2 Canadian Mechanized Brigade Group Headquarters and Signal Squadron

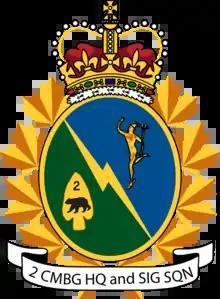

2 Canadian Mechanized Brigade Group Headquarters & Signal Squadron (2 CMBG HQ & Sig Sqn) is a Regular Force Army unit of the Canadian Forces garrisoned at Canadian Forces Base (CFB) Petawawa. The unit's parent formation is 2 Canadian Mechanized Brigade Group (2 CMBG). The squadron was housed in eight separate buildings but consolidated into one in 2011.